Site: brandenburg
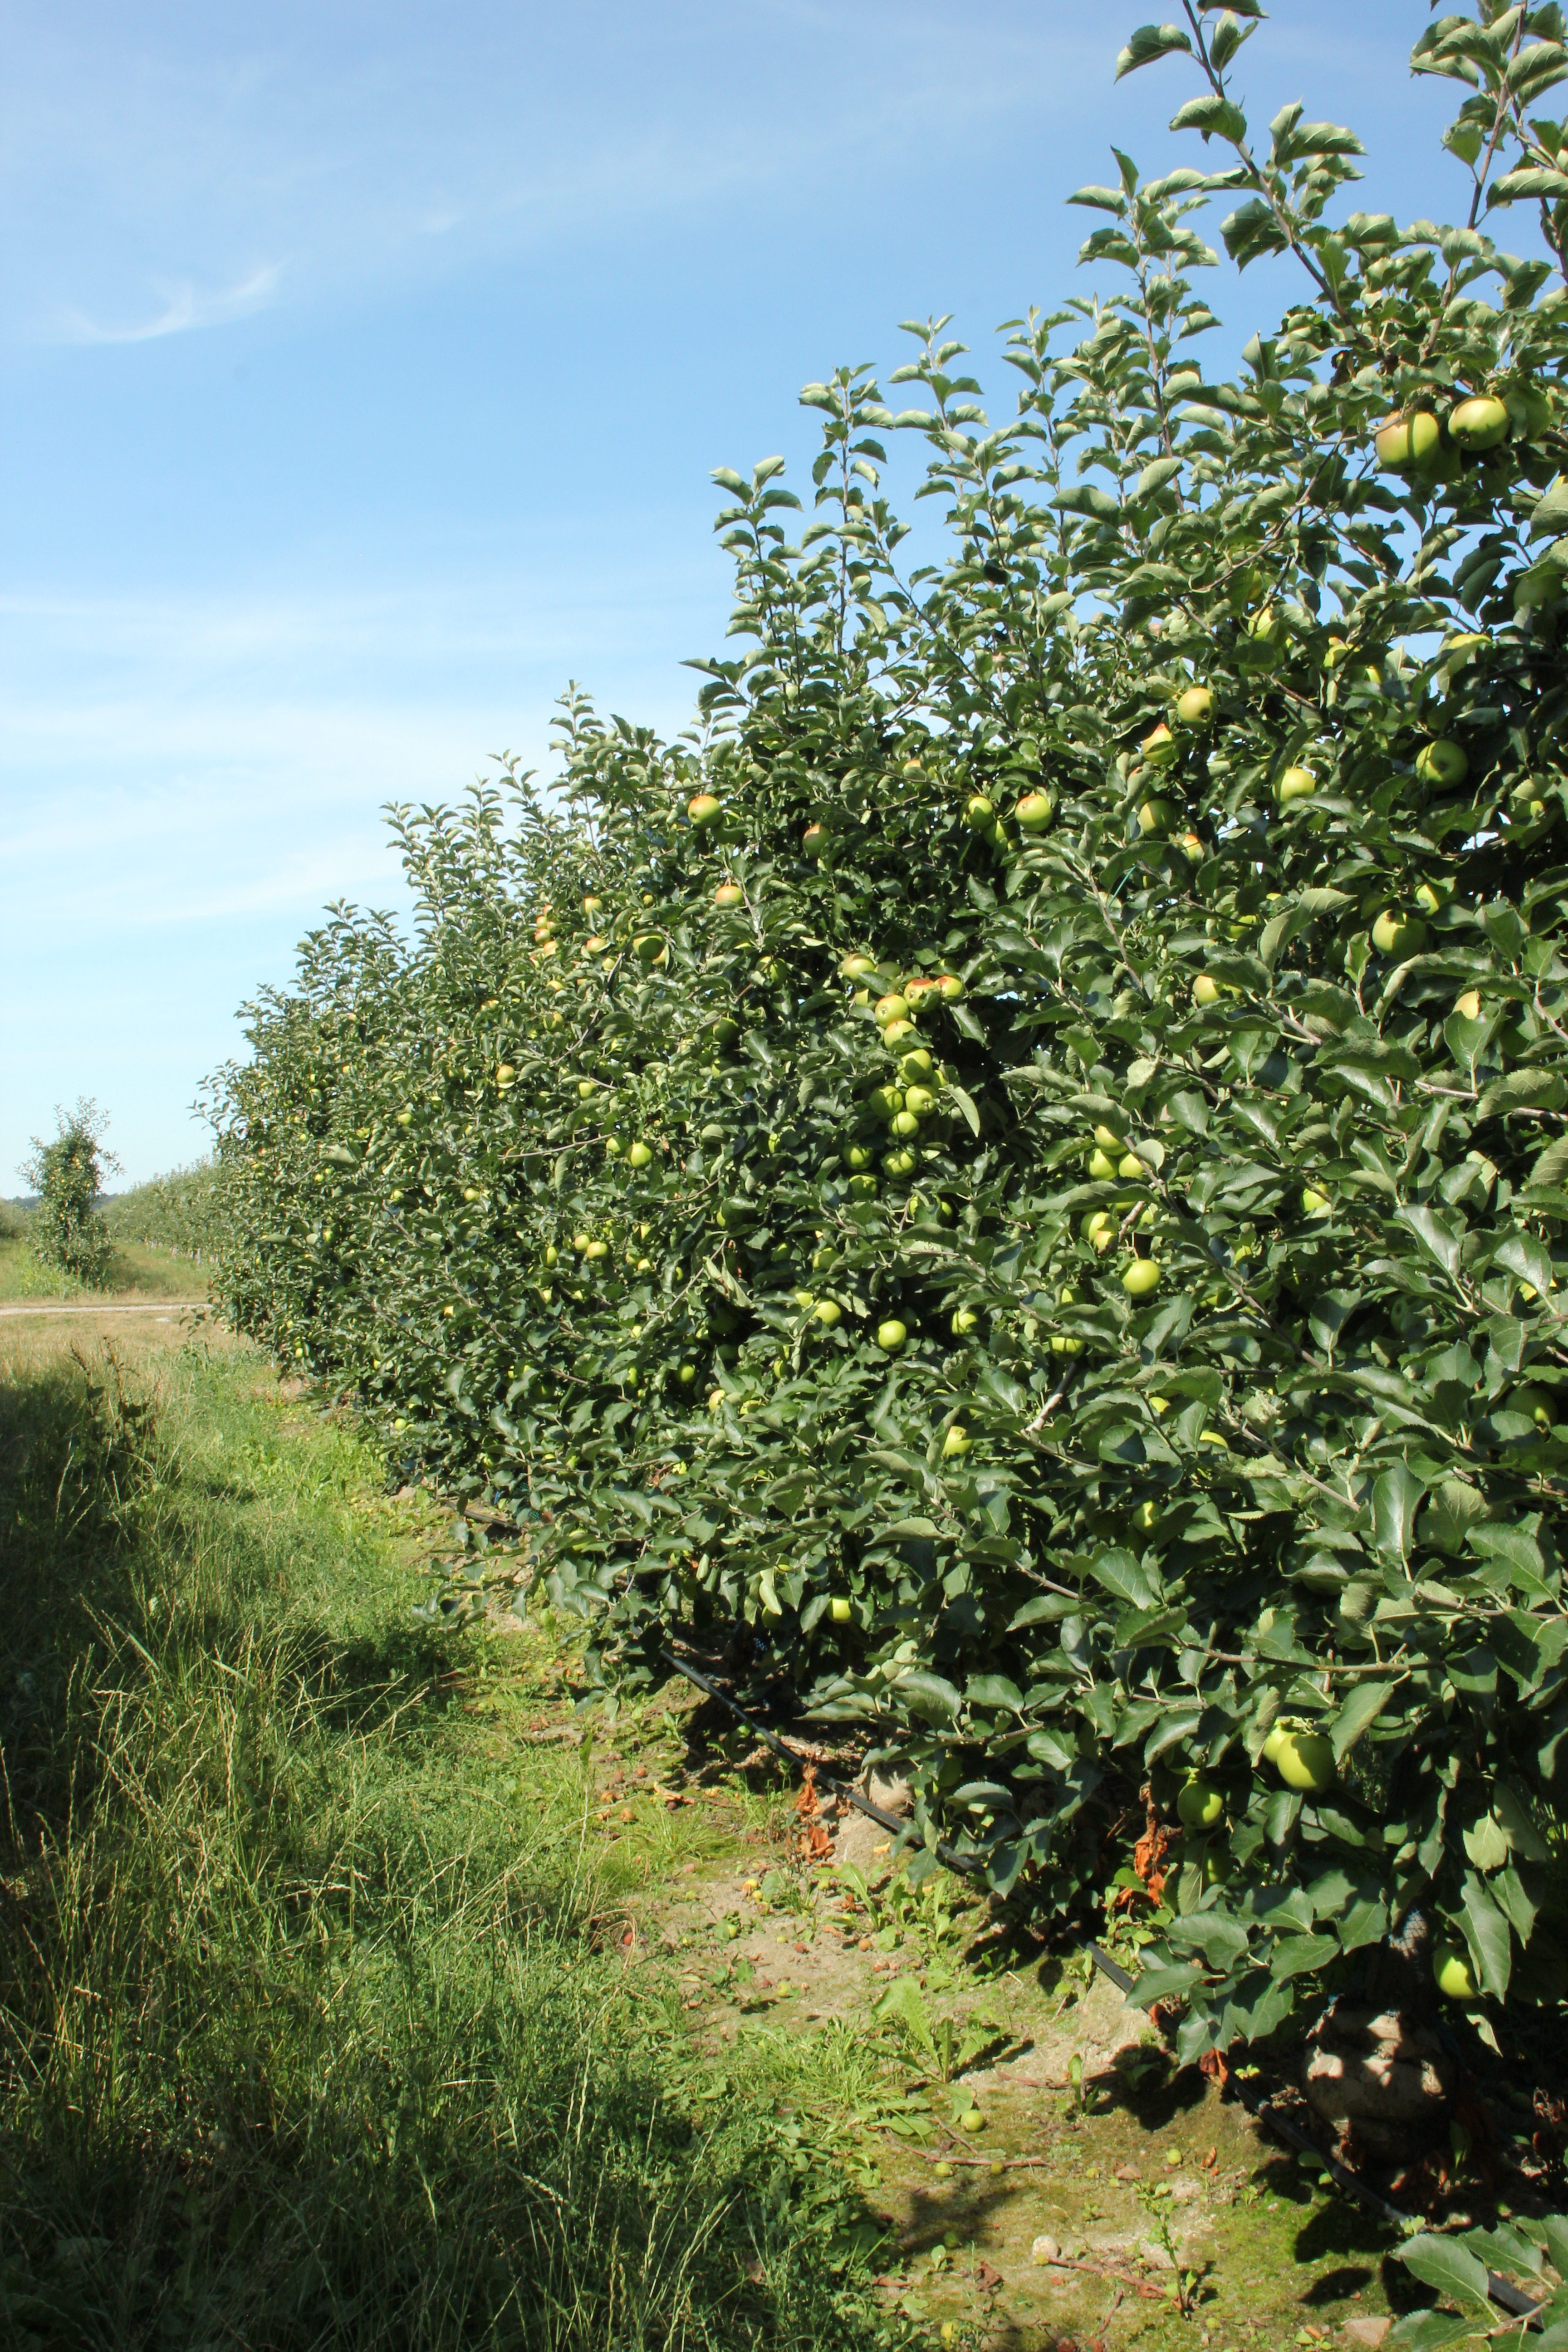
Growth stage (BBCH 77): Development of fruit